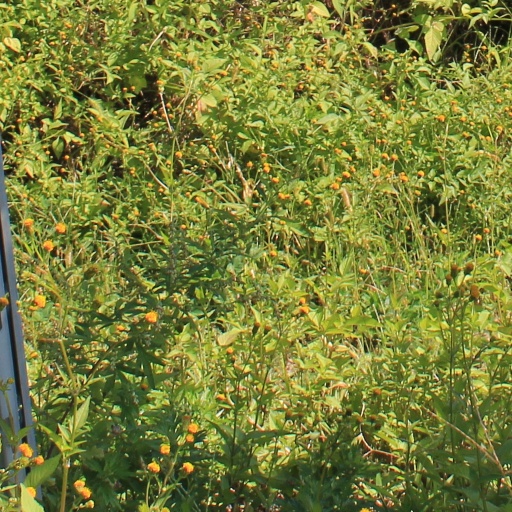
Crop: grape